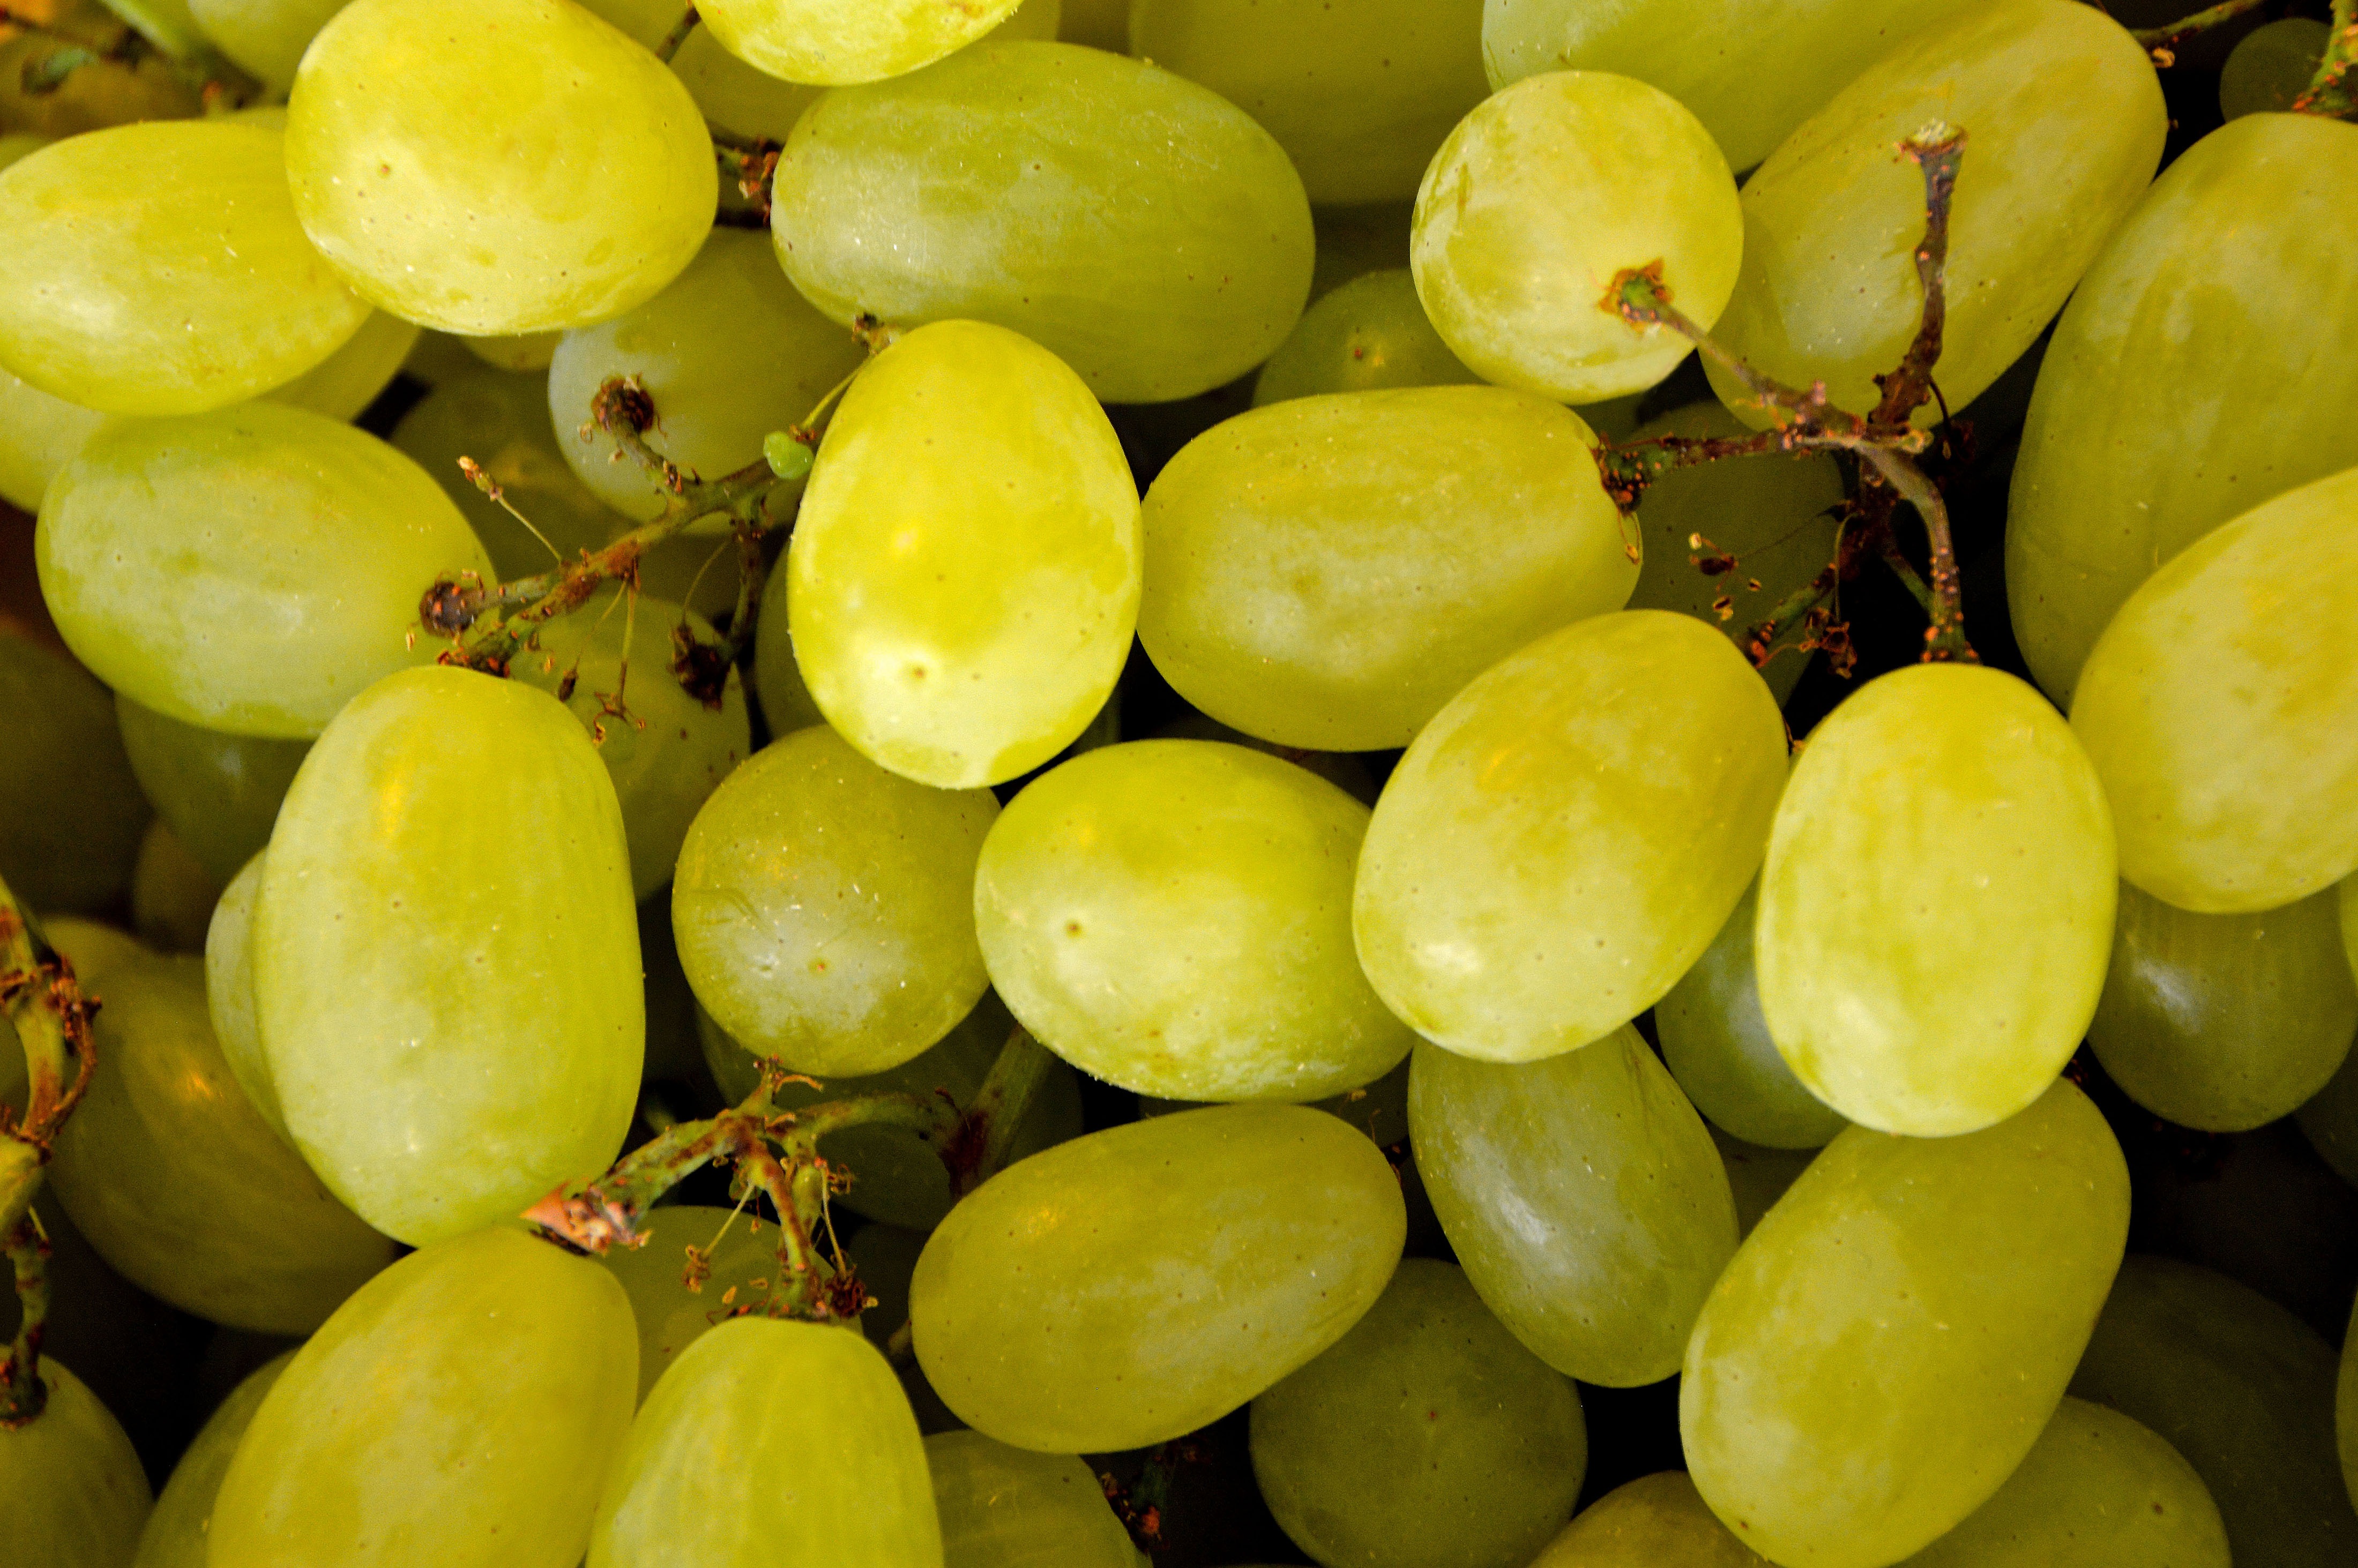
plant, grape, fruit, sweet, food, produce, market, yellow, healthy, liqueur, bio, purchasing, left untreated, flowering plant, vitis, grapes handle, naturkost, sultana, land plant, grapevine family